Pouf

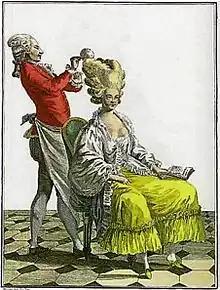
Léonard Autie preparing a pouf hairstyle

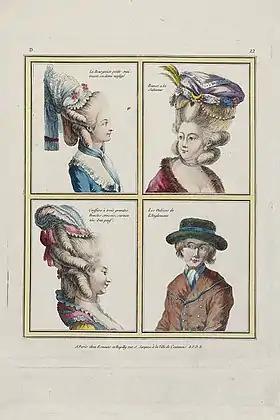
Illustrations from "Gallery of French Fashions and Costumes" (1778)

The pouf was a very elaborate and time-consuming hairstyle; hours were needed to create it. To create the base, a very thin metal frame was used to structure the shape. Also a triangular pillow ("pouf", "toque") was used as support. The frame was then padded and intertwined with pomaded false hair 'postiches', and one's own hair would be taken in. The pomaded hair would then be curled in various sections (varying on the specific style), with heated clay curlers lined with strips of thin paper.